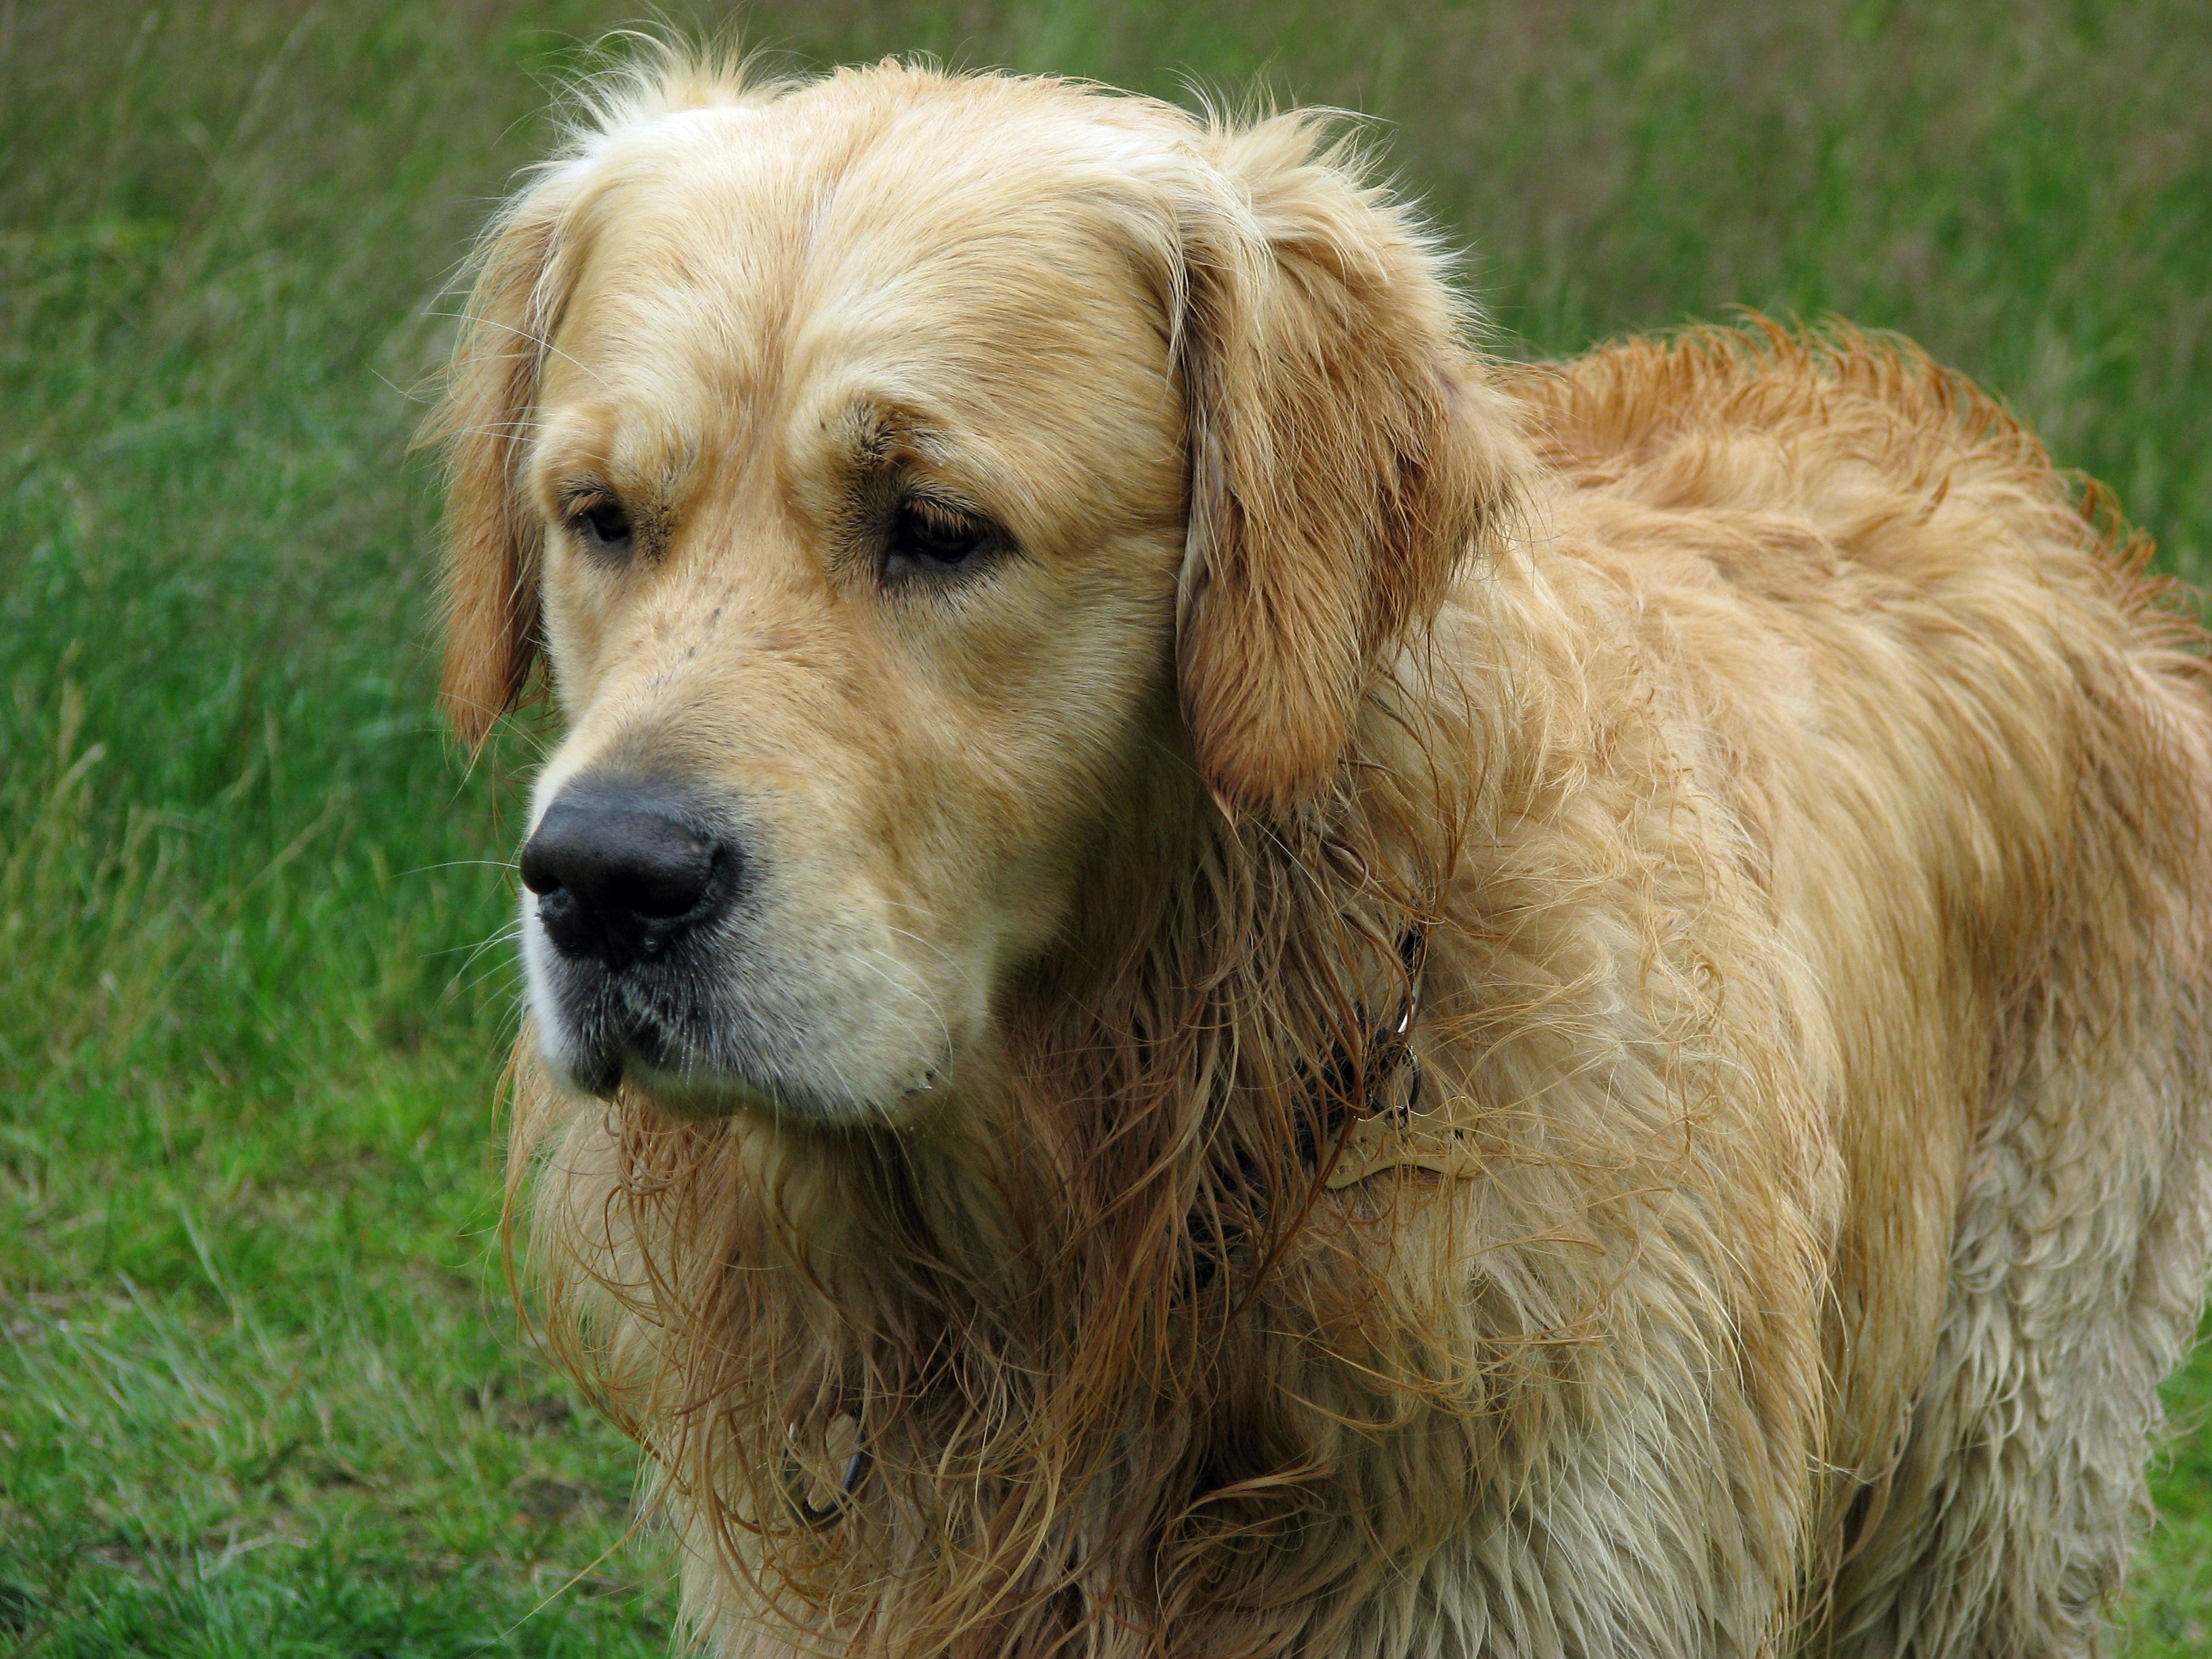
wet, puppy, dog, animal, canine, profile, photo, pet, portrait, golden, mammal, close up, outdoors, golden retriever, head, vertebrate, beautiful, image, dog breed, retriever, breed, goldendoodle, dog like mammal, carnivoran, dog crossbreeds